International Lunar Resources Exploration Concept

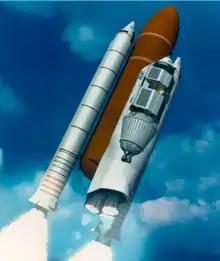
Shuttle-C with ILREC Piloted Lander

The Shuttle-C was a study by NASA to turn the Space Shuttle launch stack into a dedicated uncrewed cargo launcher. The Space Shuttle external tank and Space Shuttle Solid Rocket Boosters (SRBs) would be combined with a cargo module that take the place of the shuttle orbiter and include the Space Shuttle Main Engines. Various Shuttle-C concepts were investigated between 1984 and 1995.